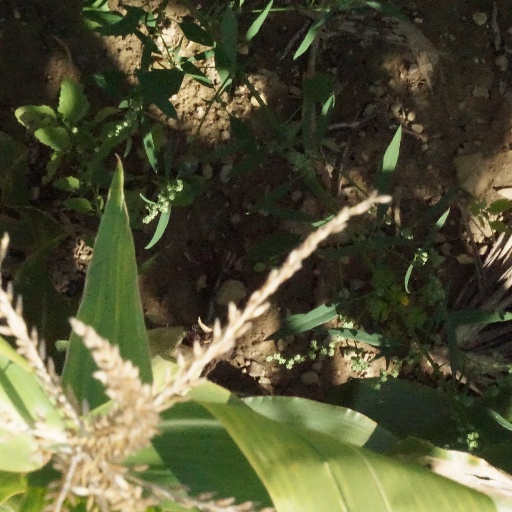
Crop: maize; corn